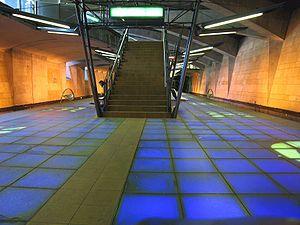
Station Valmy ligne D, Lyon, France
La ligne D du métro de Lyon est une ligne du réseau métropolitain de Lyon. Cette quatrième ligne, sur pneumatiques, dont le premier tronçon a été ouvert en 1991, relie aujourd'hui la station Gare de Vaise, dans le nord-ouest de Lyon, à la station Gare de Vénissieux.